Mariano González (politician)

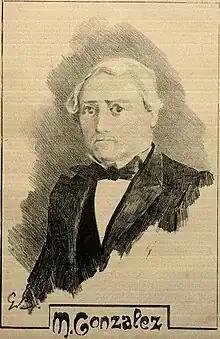
M. Gonzáles.

Mariano José González Fernández (23 March 1808, Asunción – February 1870, Cerro Corá) was the first vice president of Paraguay from 1845 to 1846. He was minister of finance from 1850 to 1869.